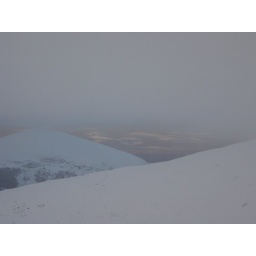
View as we descend below the cloud base